A478 road

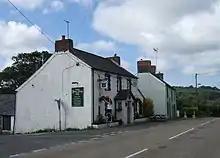
white-painted roadside pub with white-painted house and woods beyond under partly cloudy and blue sky

Starting from the roundabout with the A487 south of Cardigan, the A478 soon crosses the county boundary into Pembrokeshire at Glanpwllafon, where it crosses Afon Piliau, a tributary of the River Teifi. The road passes through Pen-y-bryn in Bridell parish, crossing the River Plysgog, and climbs Rhoshill, crosses the B4332 Eglwyswrw-Cenarth road, then climbs the northern slopes of the eastern end of the Preseli Hills through Blaenffos village, bridging the River Nevern (near its source) at Riverlea, to Crymych village.